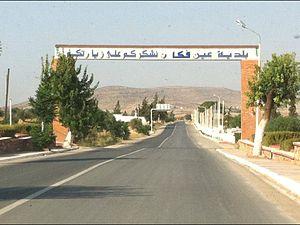
Il y a écrit ""La commune de Aïn Fekan vous remercie de votre visite"""